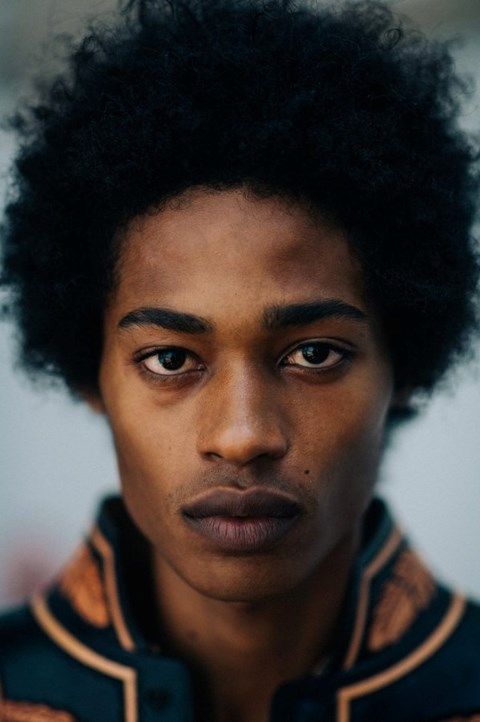
Gender: men